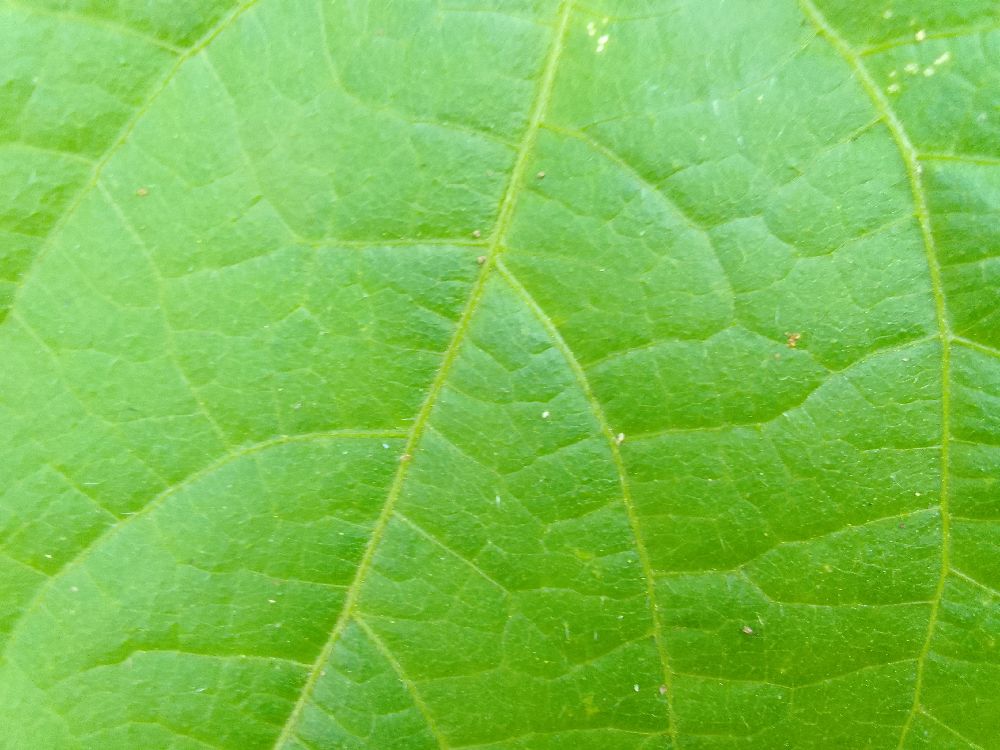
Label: healthy